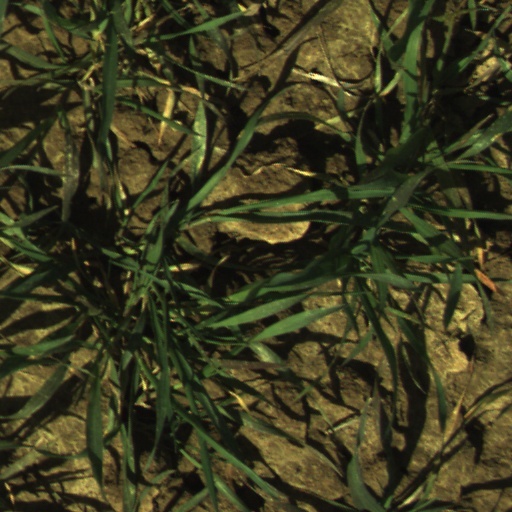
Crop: wheat